The Forks, Winnipeg

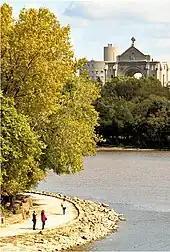
The Assiniboine Riverwalk, with the Saint Boniface Cathedral in the background

Located next to the Oodena Celebration Circle, the Manitoba Children's Museum is a non-profit, charitable children's museum featuring twelve permanent galleries. Originally opened at a different location in 1986, the museum's moved to its current building at the Forks in 1994. The museum is now housed in the former Kinsmen Building, which is the oldest surviving train repair facility in Manitoba, having been built in 1889.